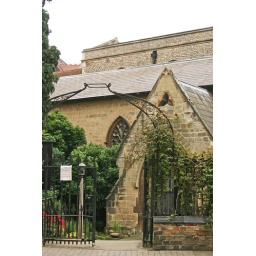
St Bene't's Church, Cambridge, reputed to be the oldest church and oldest building in the town.